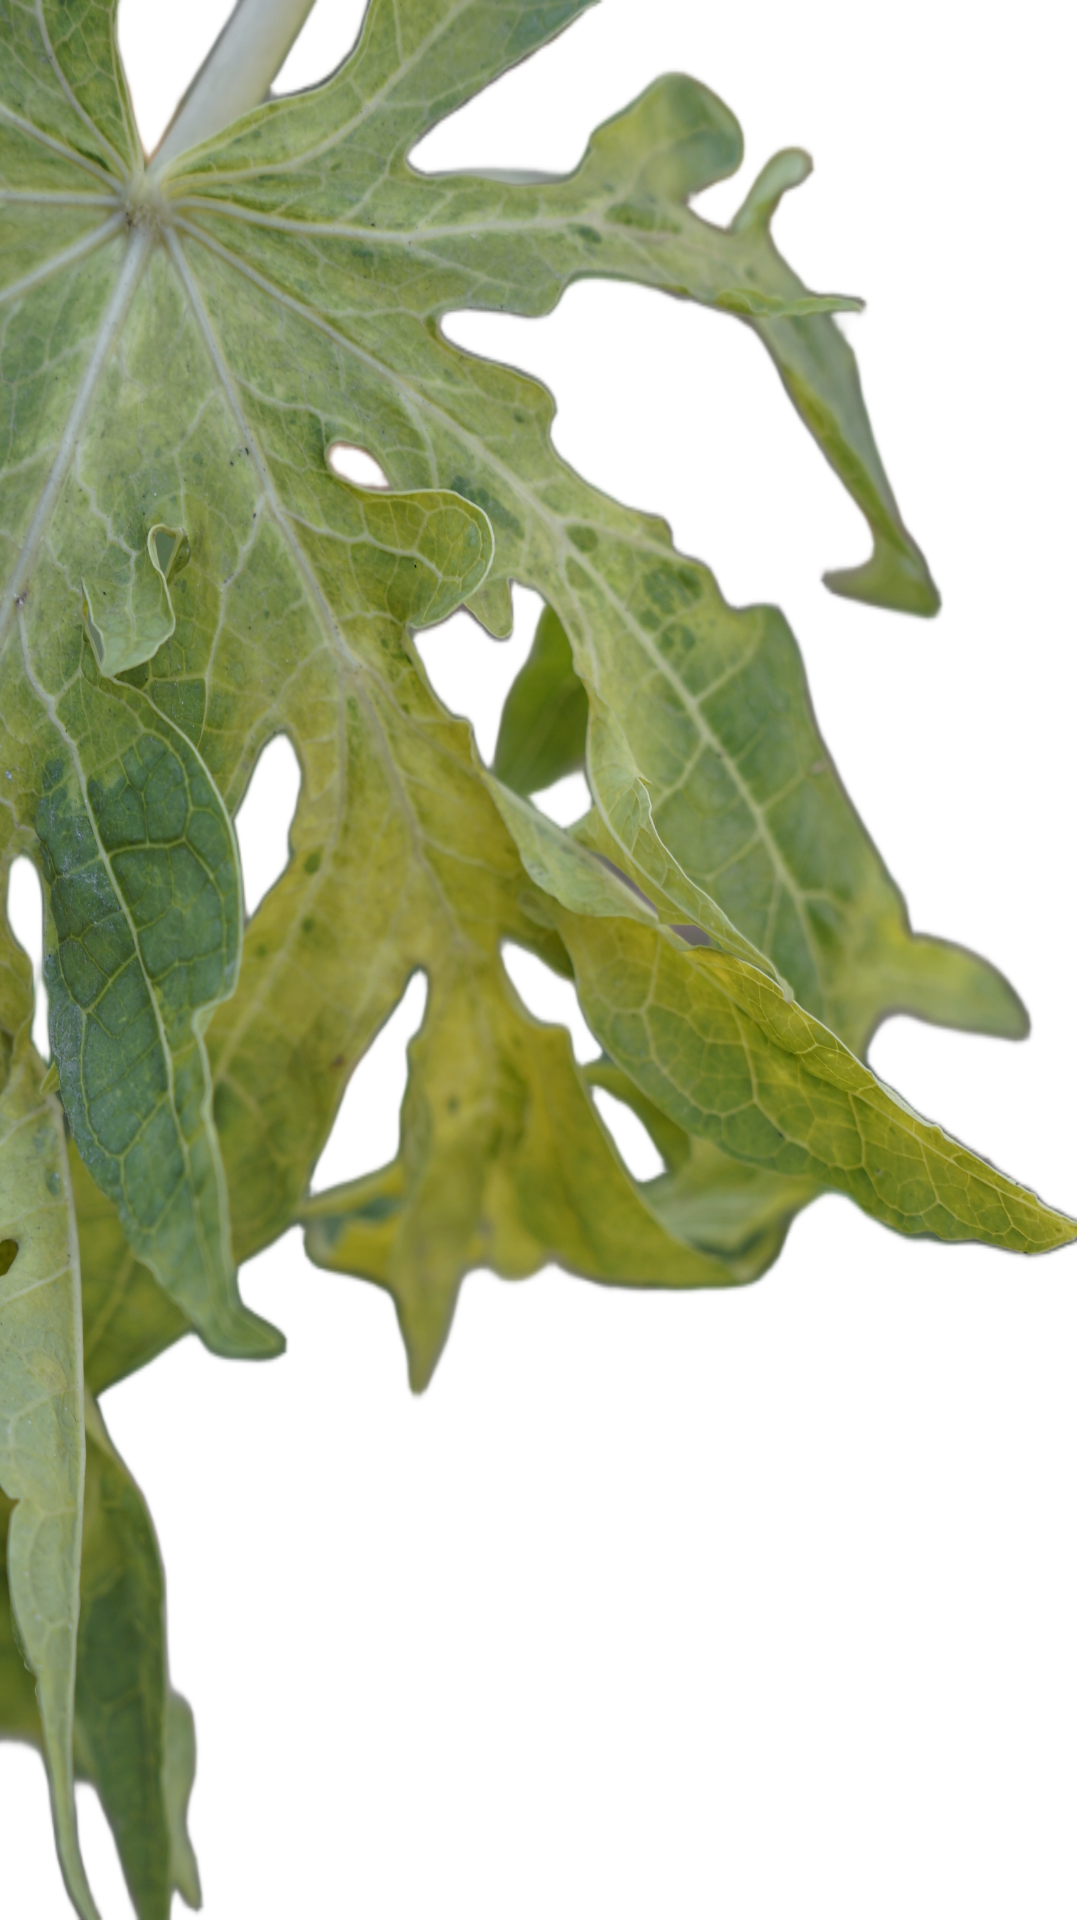
Crop: Papaya
Label: Curled_Yellow_Spot